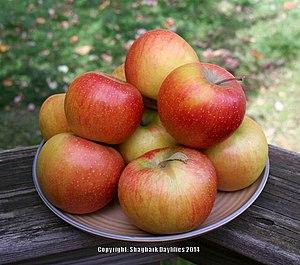
Rubinette
Rubinette est le nom d'un cultivar de pommier domestique.